Winema (sternwheeler)

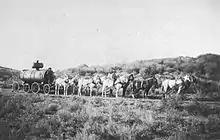
Boiler for "Winema" being hauled overland.

"Winema" was built on the Link River, about upstream from Klamath Falls, Oregon. Construction began in 1904, at a level spot of land just downriver from where the Fremont Bridge crossed the river in the 1950s. G.W. Walker, a ship carpenter, was hired from Portland to build the vessel. The ironwork was done by the firm of Lewis & Peil.